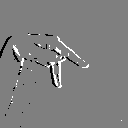
ASL letter: p